Karsten Grove

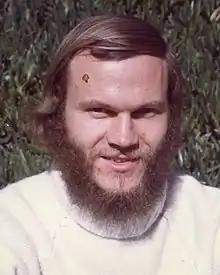
Danish-American mathematician Karsten Grove at Berkeley, California

Karsten Grove is a Danish-American mathematician working in metric and differential geometry, differential topology and global analysis, mainly in topics related to global Riemannian geometry, Alexandrov geometry, isometric group actions and manifolds with positive or nonnegative sectional curvature.